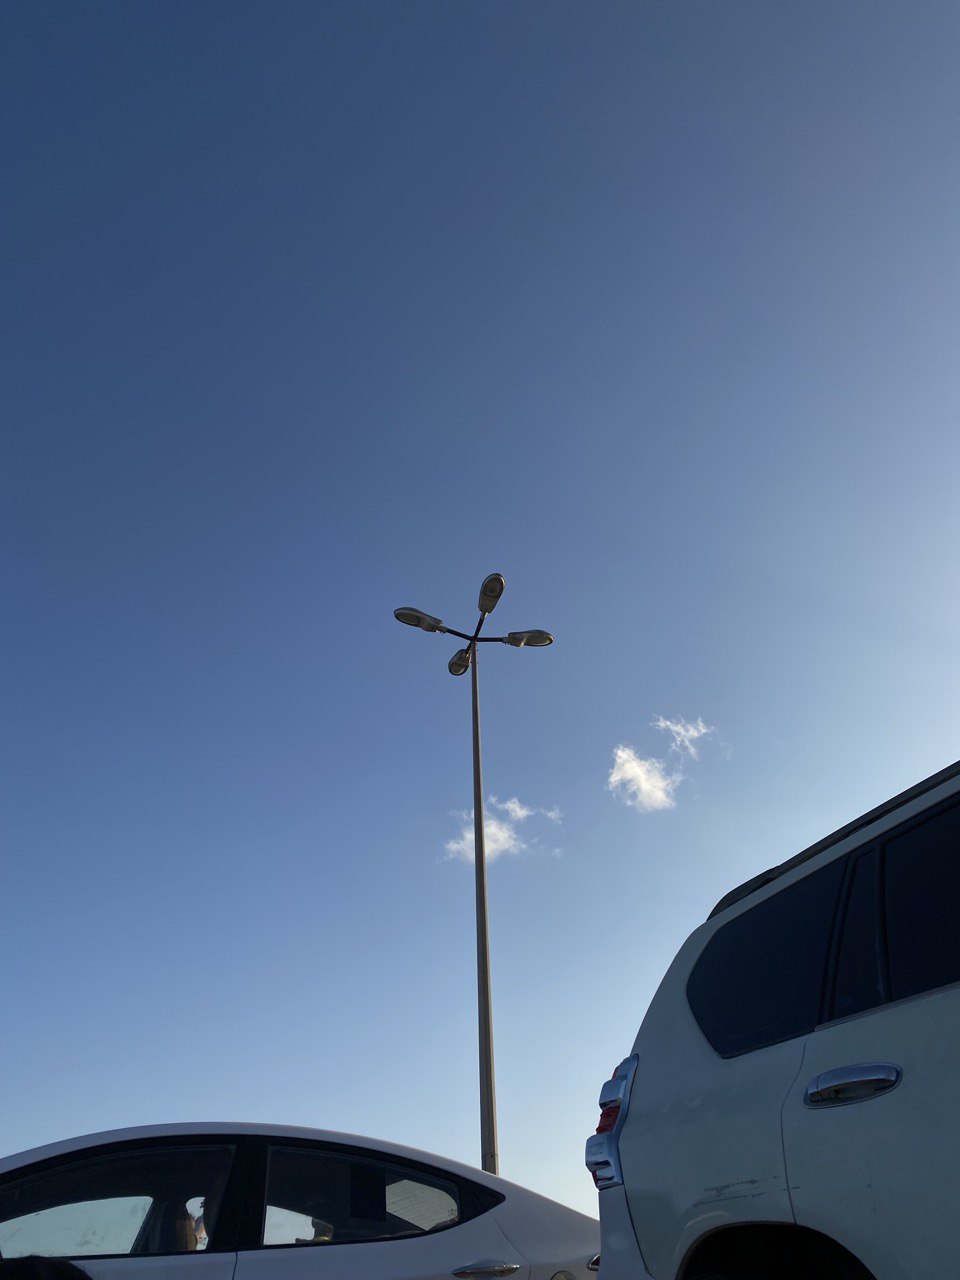
الوصف بالفصحى: مصابيح إنارة عامة في شارع حضري
الوصف بالعامية السودانية: أربع مصابيح إنارة بين عربيتين، سما صافية في بورتسودان
التصنيف: Public Spaces & Infrastructure
التصنيف الفرعي: Utilities and services